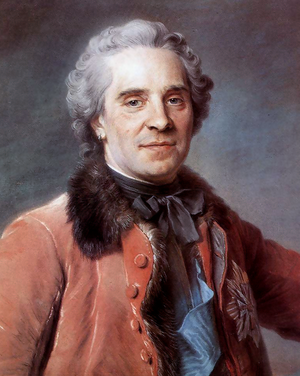
L’avenue de Saxe est une avenue des 7ᵉ et 15ᵉ arrondissements de Paris, en France.